Louis F. Budenz

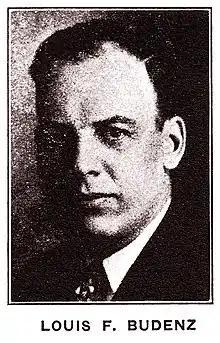
Louis Budenz in 1929, as an Executive Secretary of the Conference for Progressive Labor Action

Budenz's role in the labor movement began from a Catholic perspective. In 1915, working with the Central Bureau of the Roman Catholic Central Verein, a reform-minded and social justice-oriented organization in St. Louis, he published "A List of Books for the Study of the Social Question: Being an Introduction to Catholic Social Literature."